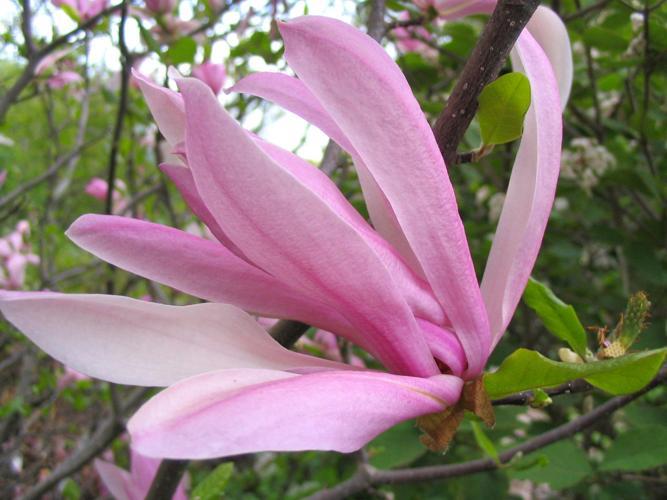
Label: magnolia